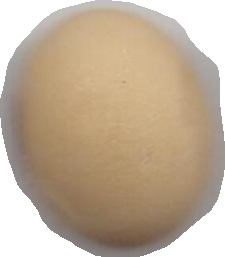
Variety: Anjasmoro